They Call Me Baba Booey

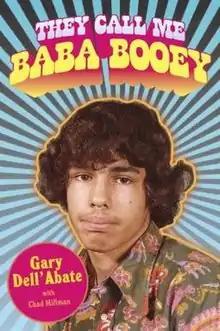

They Call Me Baba Booey is an autobiography by radio producer Gary Dell'Abate with Chad Millman. In December 2010, "InfoMania" interviewed Dell'Abate about the book. Published by Villard, an imprint of Random House, the book was released on November 2, 2010.